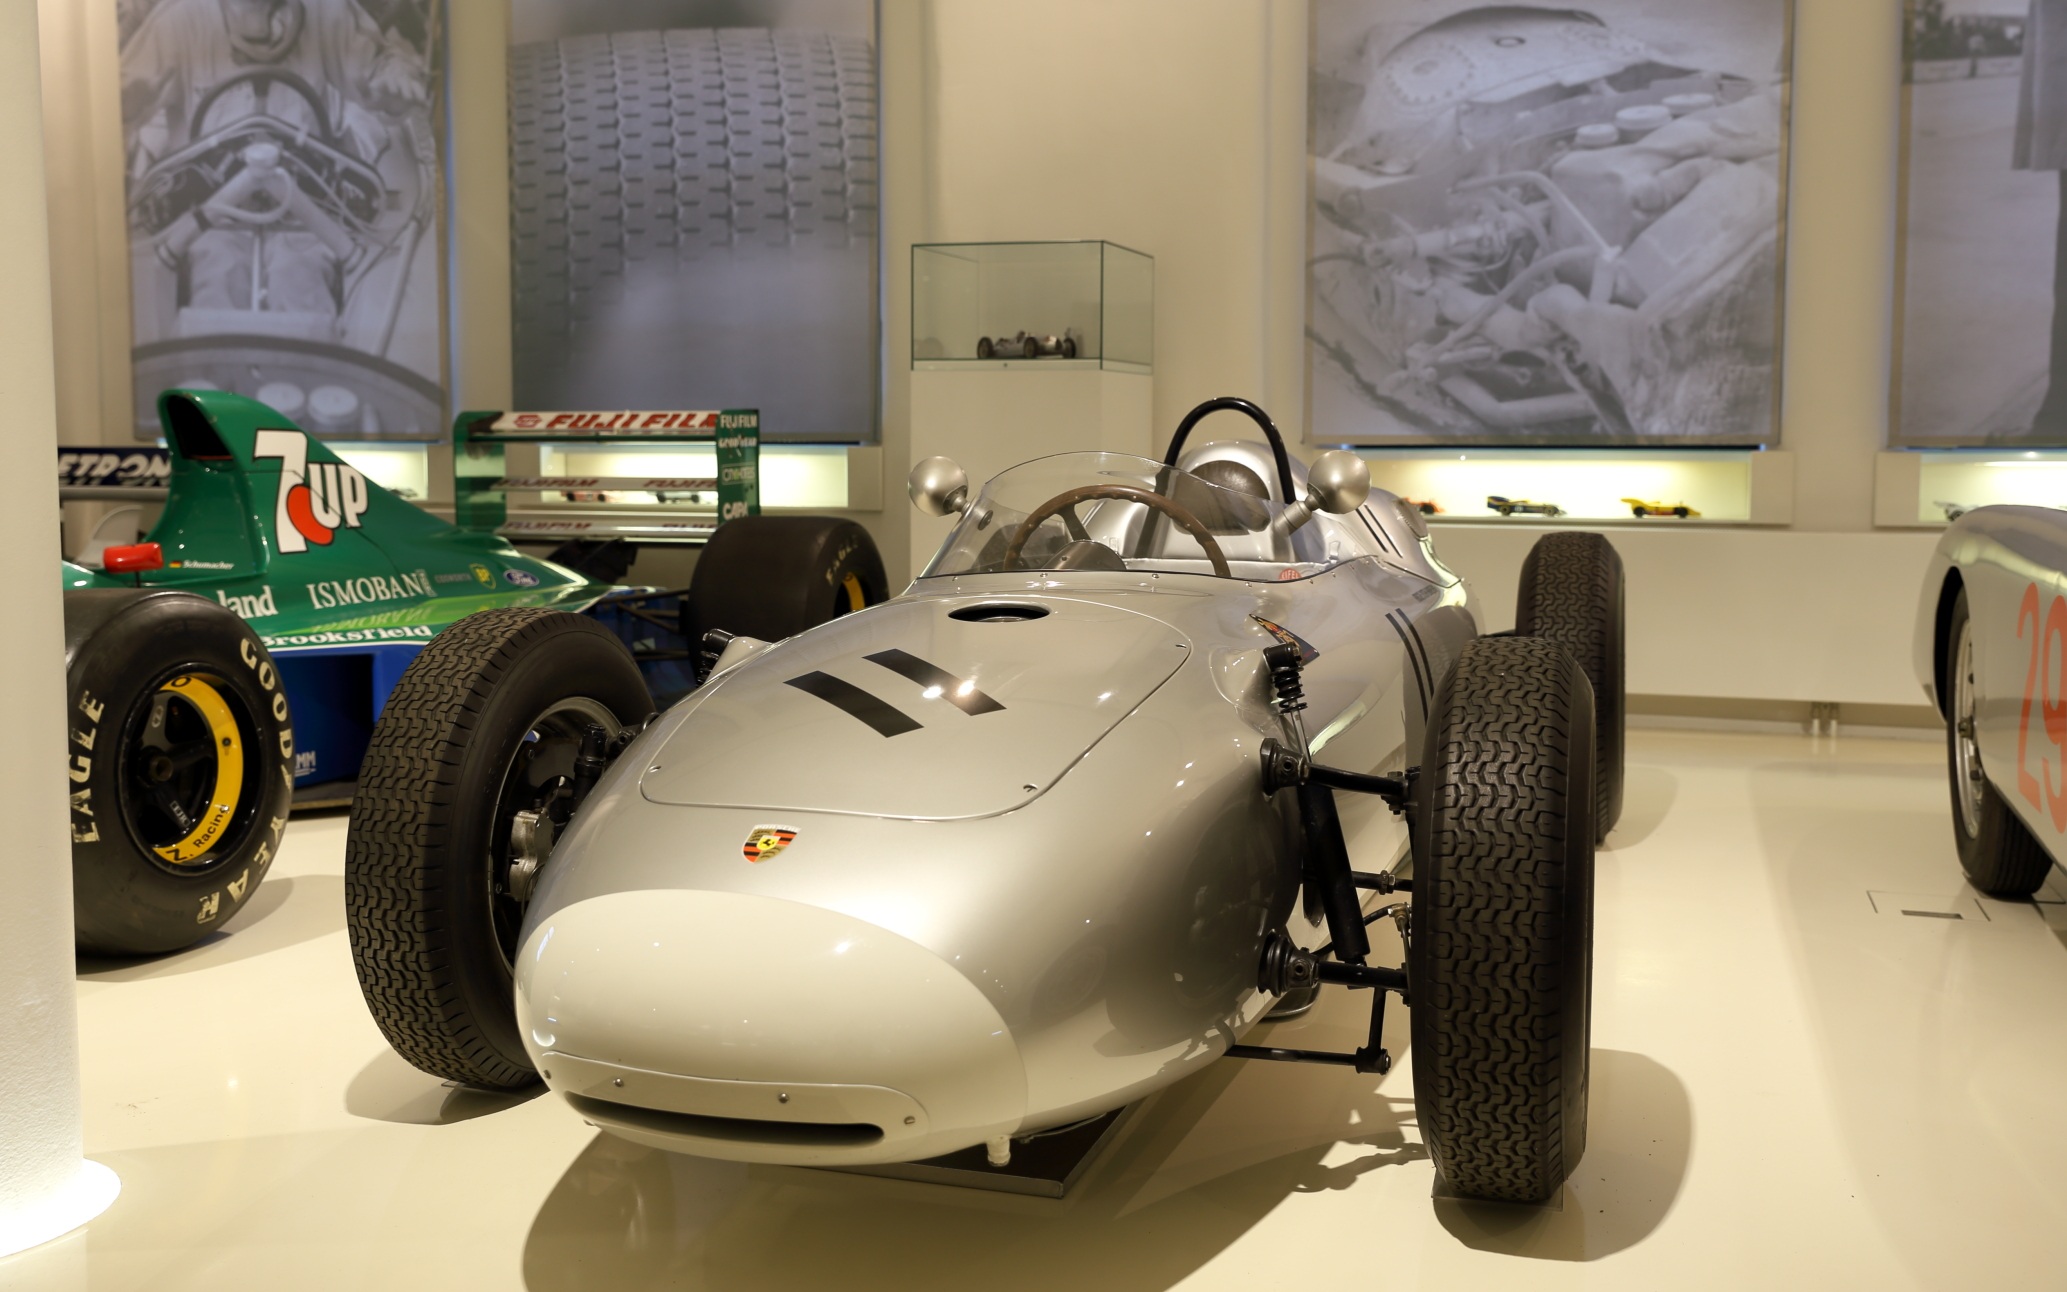
car, automobile, vehicle, museum, sports car, race car, supercar, hamburg, model car, car museum, land vehicle, prototypes, automobile make, automotive design, open wheel car, formula one car